Rajeshwar Bali

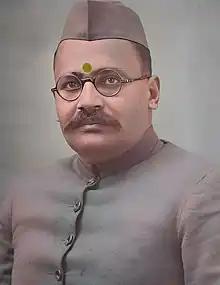

Dr. Raja Rai Rajeshwar Bali Bahadur was Taluqdar ruler of Rampur-Dariyabad and an intellectual reformer of British India.